Cultural impact of Coldplay

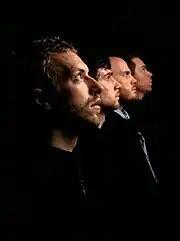
Coldplay (pictured in 2005) at the National Portrait Gallery

Having received numerous accolades in recognition of their impact across the music industry, Coldplay are often labeled as successors to U2 as the biggest band in the world. News organisations including "Cleveland", "Parade", and Radio X have rated them among the best groups in music history. They also featured on VH1's "100 Greatest Artists of All Time" series, which honoured acts based on a poll of experts. In 2005, Coldplay were added to the National Portrait Gallery of the United Kingdom, an institution responsible for housing portrait collections of historically important British citizens. Four years later, they won an NRJ Award of Honour in celebration of their legacy. "NME" followed suit in 2016, recognising them with a Godlike Genius Award, which is dedicated to entertainment icons "who have been pioneers in the industry".